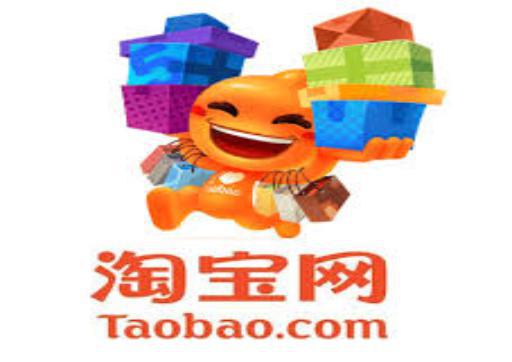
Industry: Others